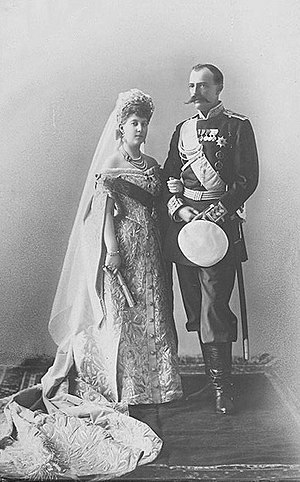
Maria af Grækenland / Ægteskab
Storfyrstinde Maria Georgijevna og storfyrst Georg Mikhailovitj.
Prinsesse Maria af Grækenland og Danmark, i Rusland kaldet Maria Georgijevna, var en græsk prinsesse, der gennem sit ægteskab blev storfyrstinde af Rusland.